Ek Nazar

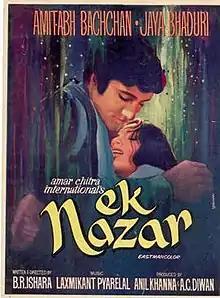

Ek Nazar is a 1972 Bollywood romance film directed by B. R. Ishara. The film stars Amitabh Bachchan, Jaya Bachchan in lead roles. This is also the debut film of Raza Murad, who makes an impressive first appearance. The film is one of those lesser known films of Amitabh's early career.